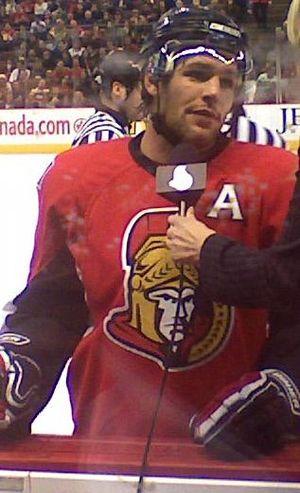
Mike Fisher est un joueur professionnel canadien de hockey sur glace qui évolue au poste d'attaquant.